Banking in the United States

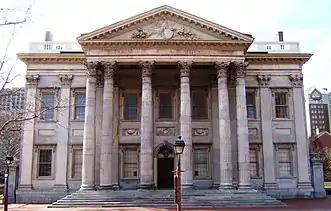
First Bank of the United States, the country's first central bank under the United States Constitution

In the United States, banking had begun by the 1780s, along with the country's founding. It has developed into a highly influential and complex system of banking and financial services. Anchored by New York City and Wall Street, it is centered on various financial services, such as private banking, asset management, and deposit security.